Peace on Earth (film)

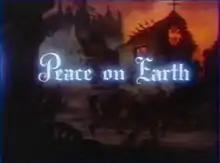
Title card

Peace on Earth is a one-reel 1939 Metro-Goldwyn-Mayer cartoon short directed by Hugh Harman, about a post-apocalyptic world populated only by animals, after human beings have gone extinct due to war. The film's copyright was renewed in 1966, and it will enter the American public domain on January 1, 2035.